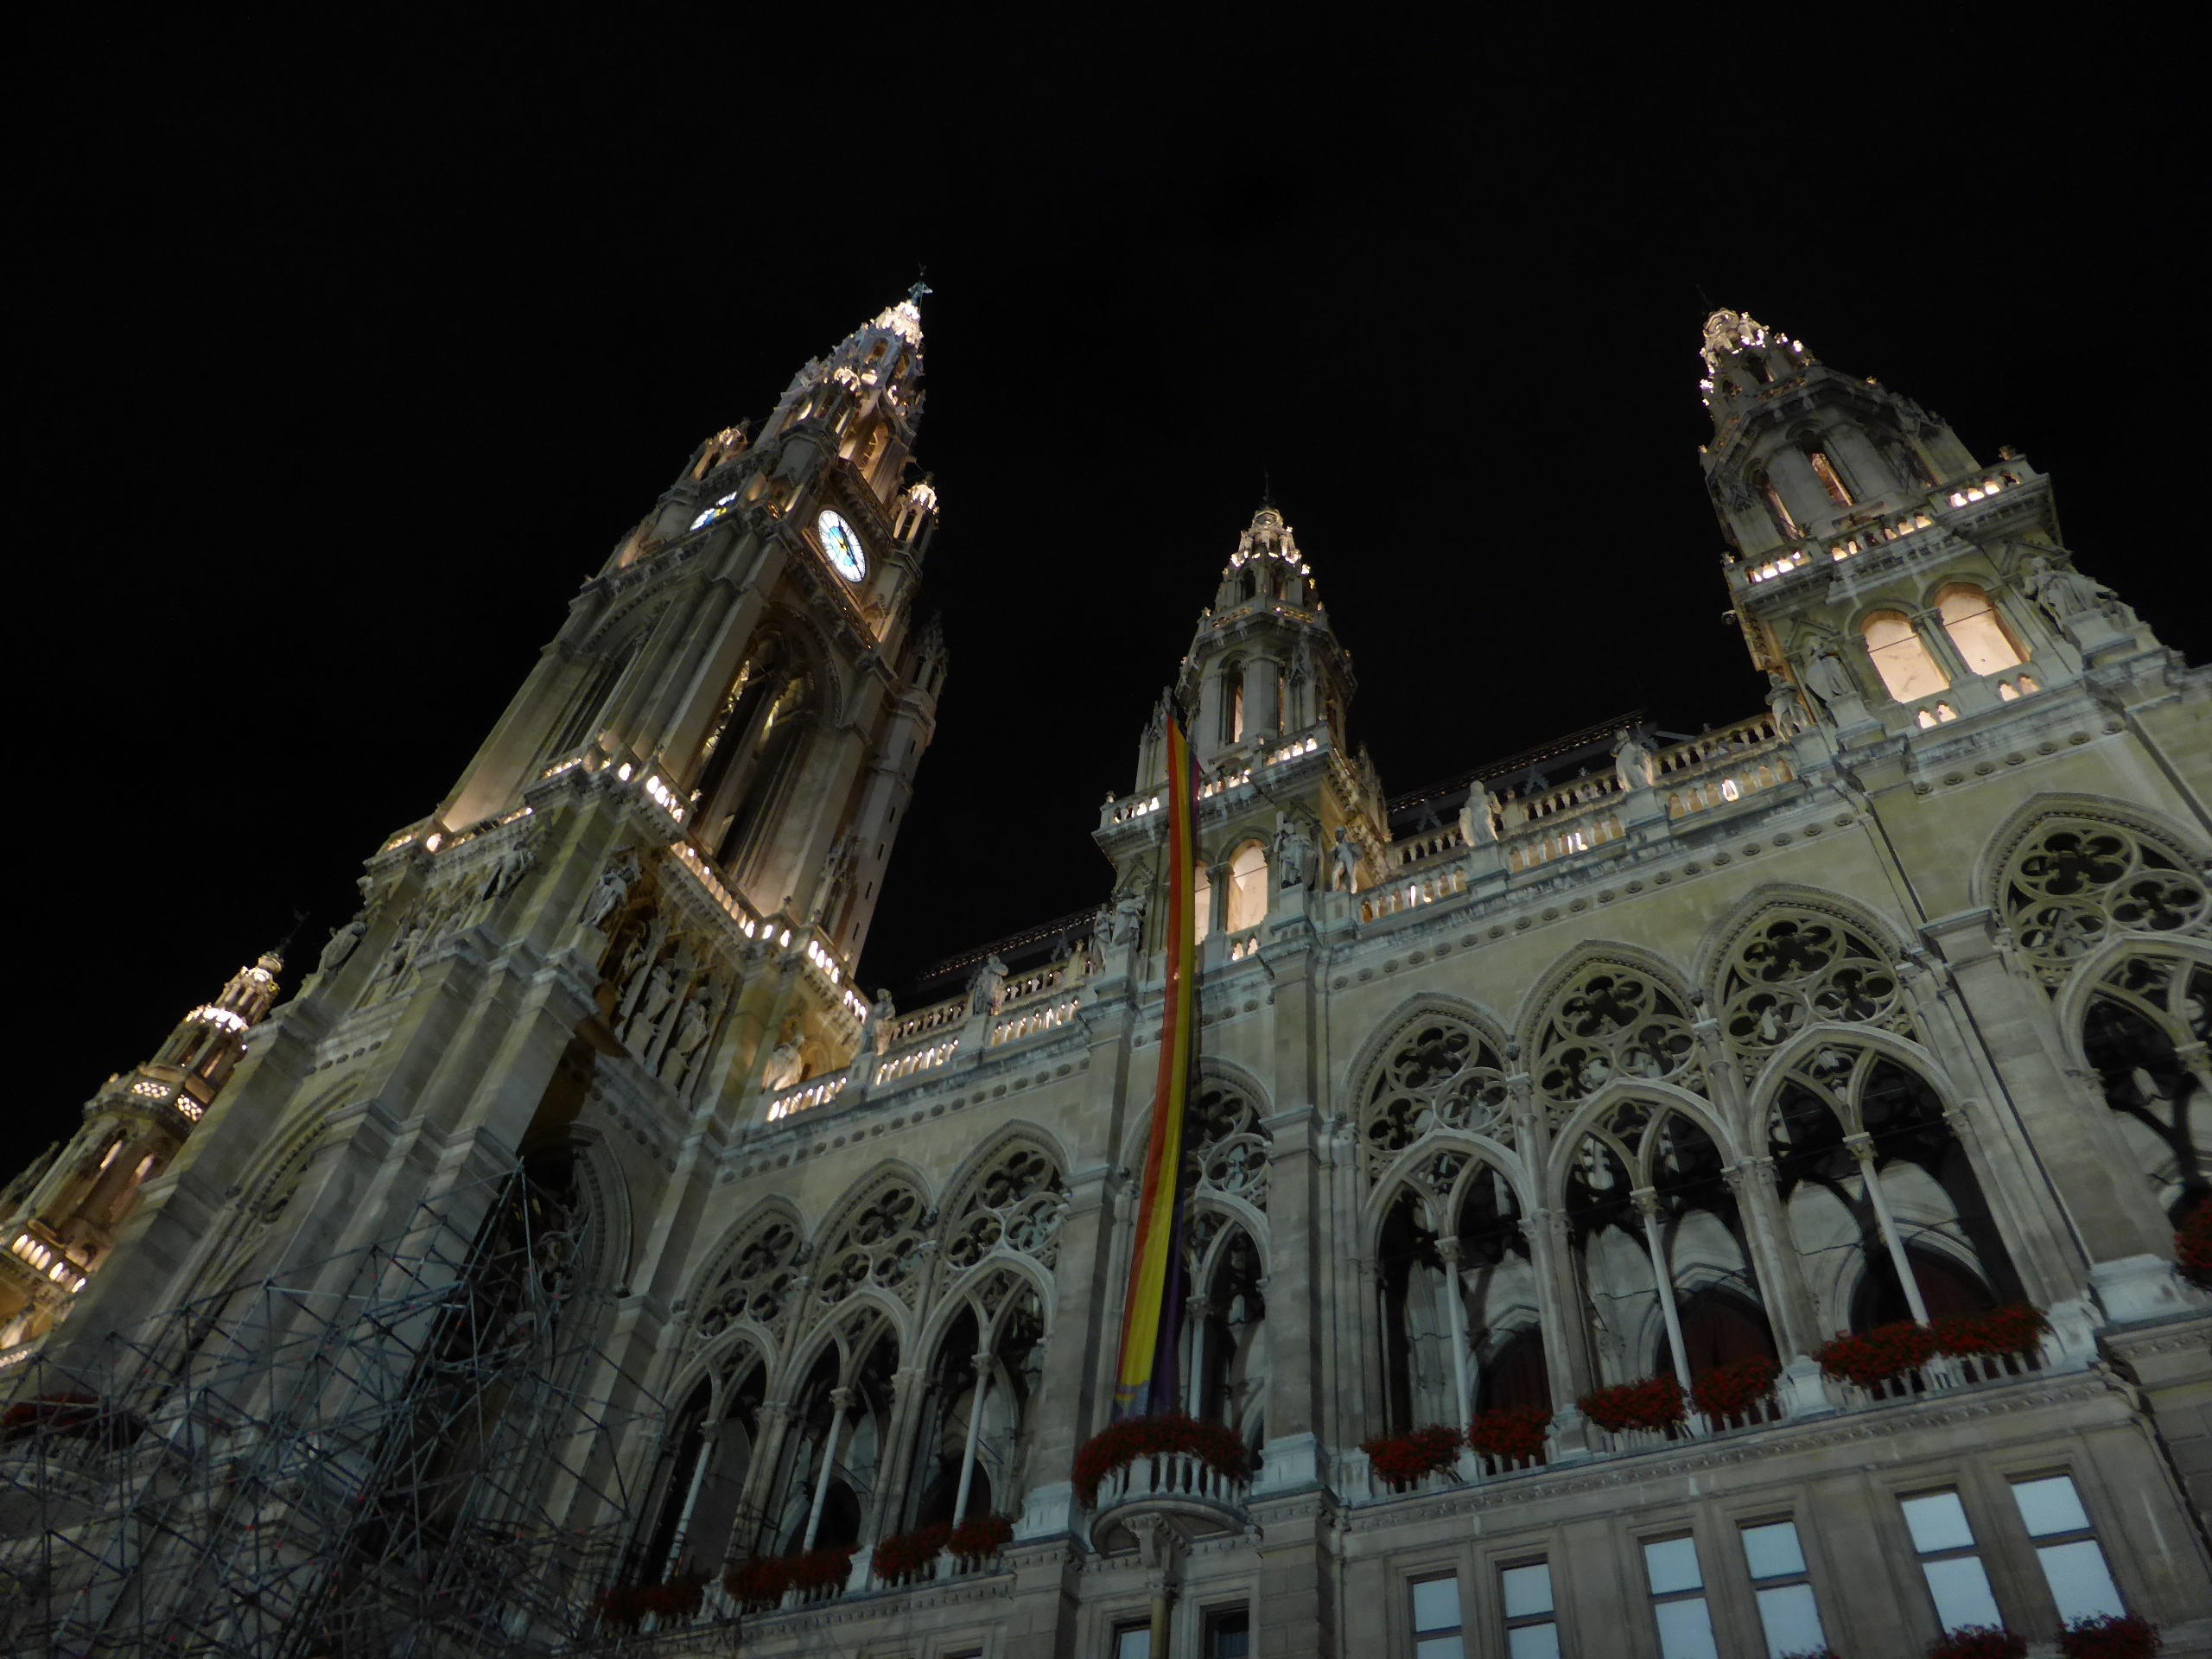
night, building, monument, landmark, cathedral, place of worship, austria, in the evening, temple, vienna, basilica, metropolis, town hall, gothic architecture, ancient history